Setkya Min

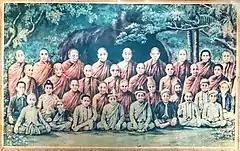
Setkya Min is a notable weizza

Many believed Setkya Min had not been drowned. They said that he had been miraculously rescued by the powerful "weizza" Bo Bo Aung, who brought him to a hidden sanctuary where he learned esoteric practices and eventually became a "weizza" himself. Using his spiritual powers, Bo Bo Aung transported Setkya Min to the heaven where future kings are said to bide their time before returning to Earth.